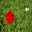
Label: poppy